Luca Vettori

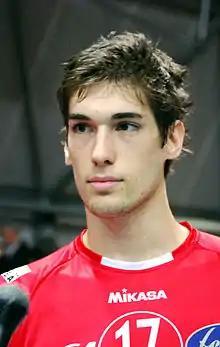

Luca Vettori (born 26 April 1991) is an Italian volleyball player, a member of Italy's men's national volleyball team and the Italian club Modena Volley. He was a silver medalist at the 2016 Summer Olympics and at the 2013 European Championship, and two times bronze medalist in the World League (2013, 2014). With Modena, he won the Italian title for clubs in 2015-2016.